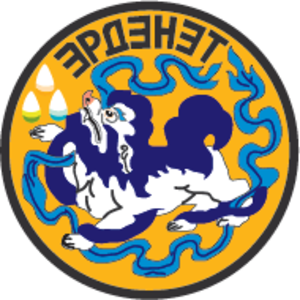
L'aïmag d'Orkhon, est une des 21 provinces de Mongolie. Elle est située au nord du pays. Sa capitale est Erdenet.
Erdenet est la deuxième ville de Mongolie pour ce qui est de la population, avec 88 243 habitants. Elle est la capitale de la province d'Orkhon et située aux coordonnées 49° 01′ 40″ N, 104° 02′ 40″ E.